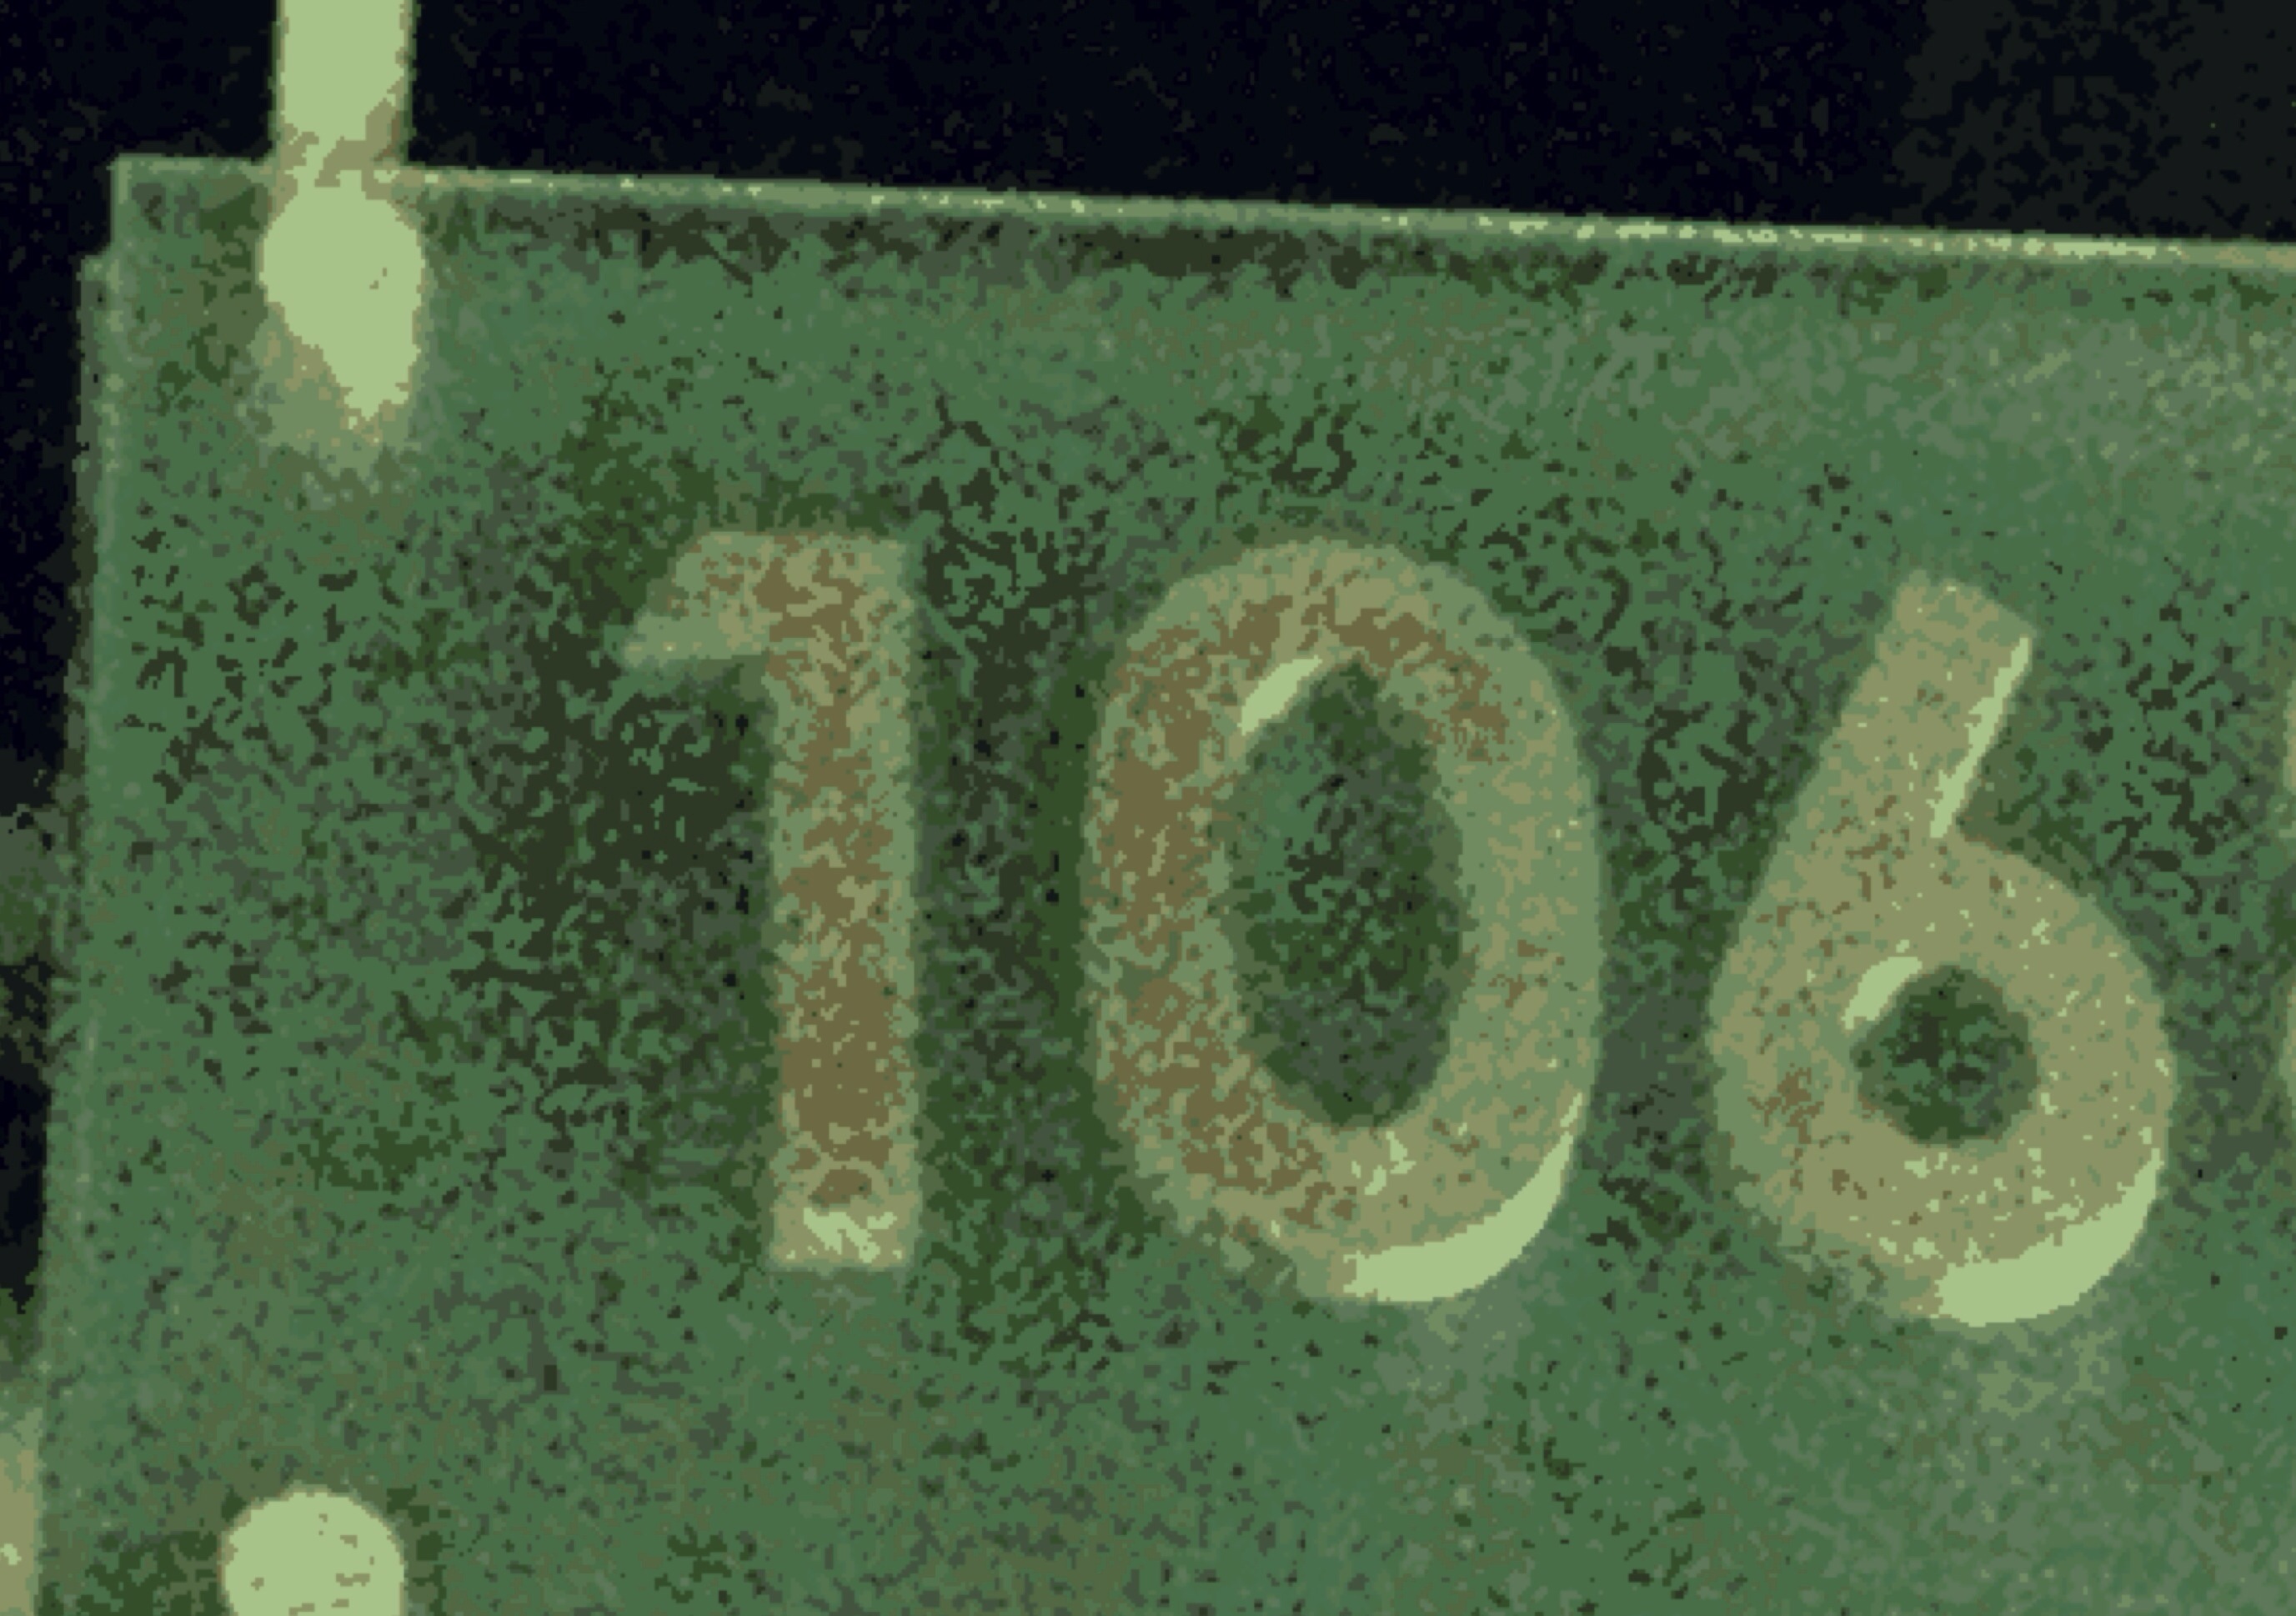
grass, texture, number, asphalt, green, soil, circle, ds106, 106, flooring